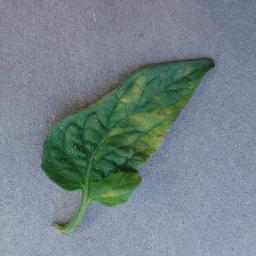
Label: Tomato___Leaf_Mold